Michelago

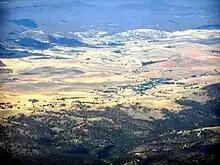
North west aerial view

The area later known as Michelago lies within the traditional lands of the Ngarigo people.